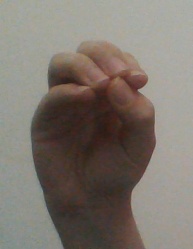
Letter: ha